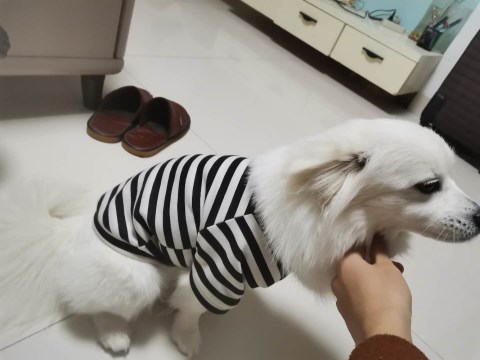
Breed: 1936-n000005-Pomeranian